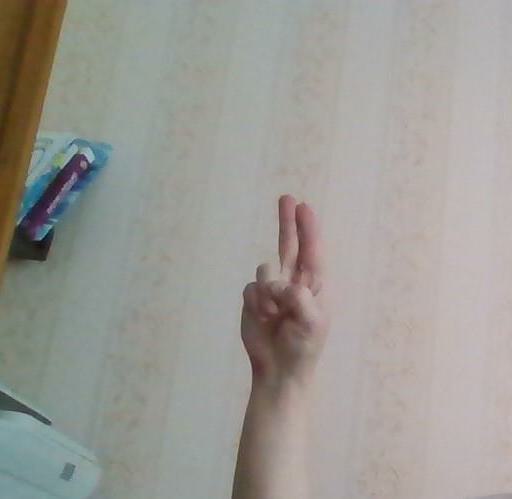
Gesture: two_up